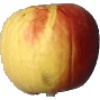
Label: Apple Red Yellow 1